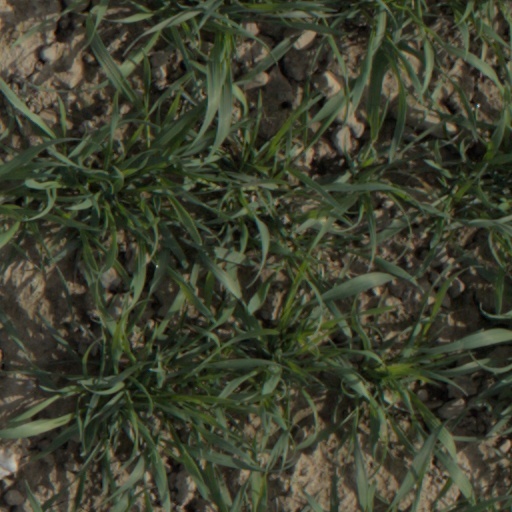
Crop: wheat